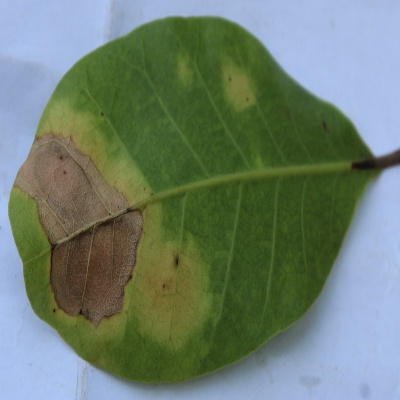
Crop: Cashew
Condition: anthracnose